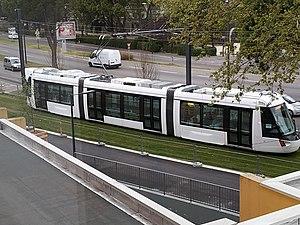
Rame du tramway d'Avignon en cours d'essais en avril 2019
Le tramway d'Avignon est un réseau de tramway desservant la ville d'Avignon et son agglomération. Il est sous l'autorité du Grand Avignon et est géré par le réseau Orizo.